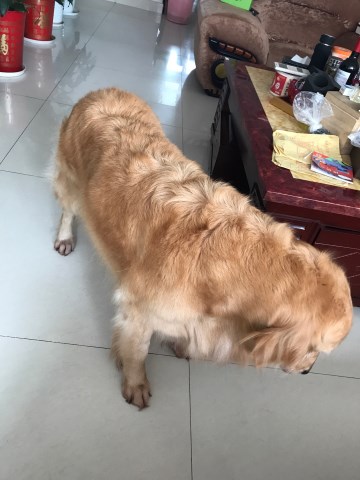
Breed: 5355-n000126-golden_retriever